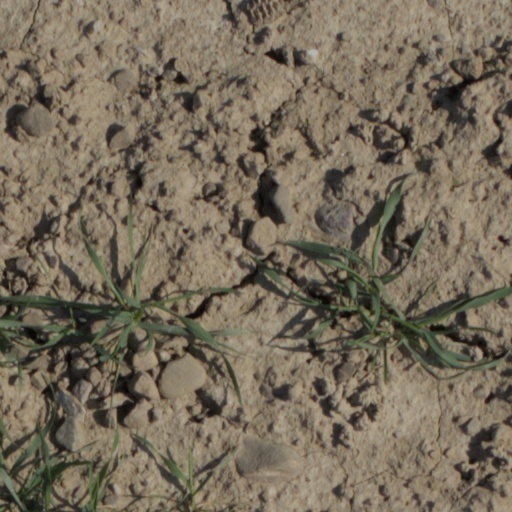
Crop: wheat